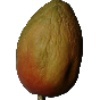
Label: Papaya 1